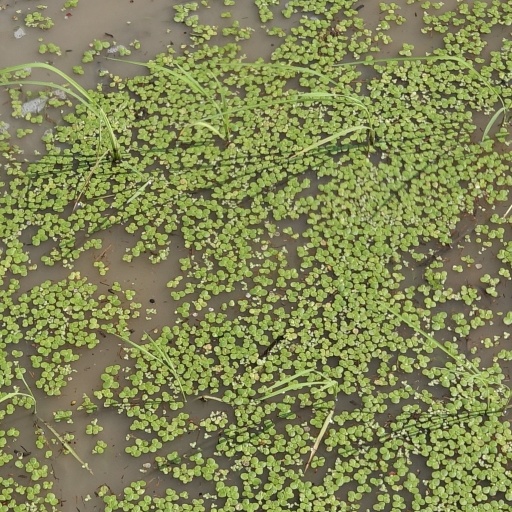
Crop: rice